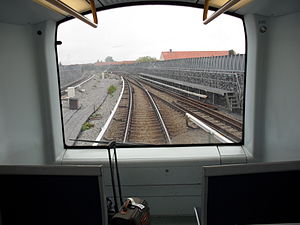
Førerrumsfilm / Danmark
Københavns metro er førerløs, så her kan alle se med.
En førerrumsfilm er en film, hvor et kamera er anbragt i førerrummet på et lokomotiv eller et andet skinnekøretøj, så det filmer kørslen ud ad forruden, sådan som lokomotivføreren ser det.